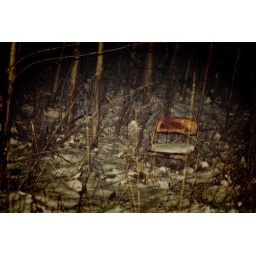
A random old chair near an abandoned house in Baldwin, WI.